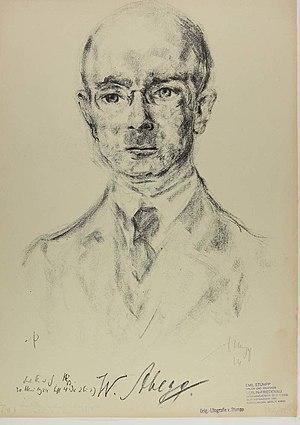
Philipp Friedrich Wilhelm Abegg, né le 29 août 1876 à Berlin et mort le 18 octobre 1951 à Baden-Baden est un homme politique allemand. Fondateur de la police prussienne moderne après la Première Guerre mondiale, il a été secrétaire d'état au ministère de l'intérieur de l'État libre de Prusse jusqu'à son exil en Suisse en 1933.